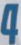
Number: 4